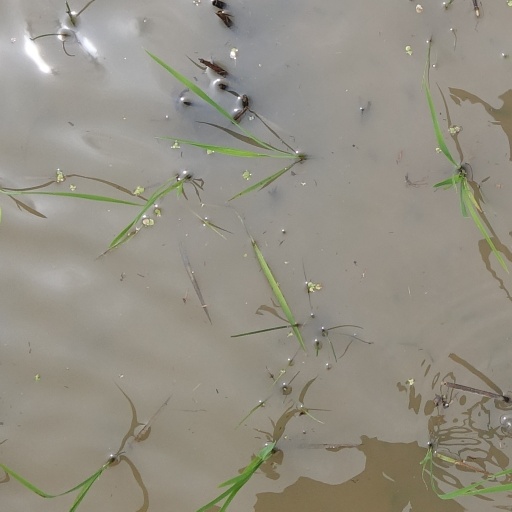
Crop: rice